St. Johns River Terminal Company

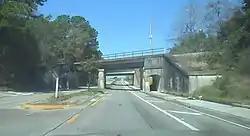
Bridge for the main line of the St. Johns River Terminal Railroad over US 23 in Grand Park, Jacksonville.

The St. Johns River Terminal Company was part of the Southern Railway's line in Jacksonville, Florida, USA.